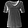
Label: T - shirt / top